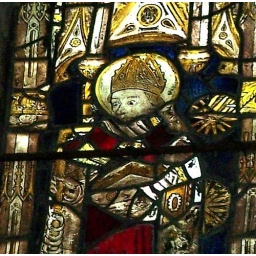
Old glass in 15c window